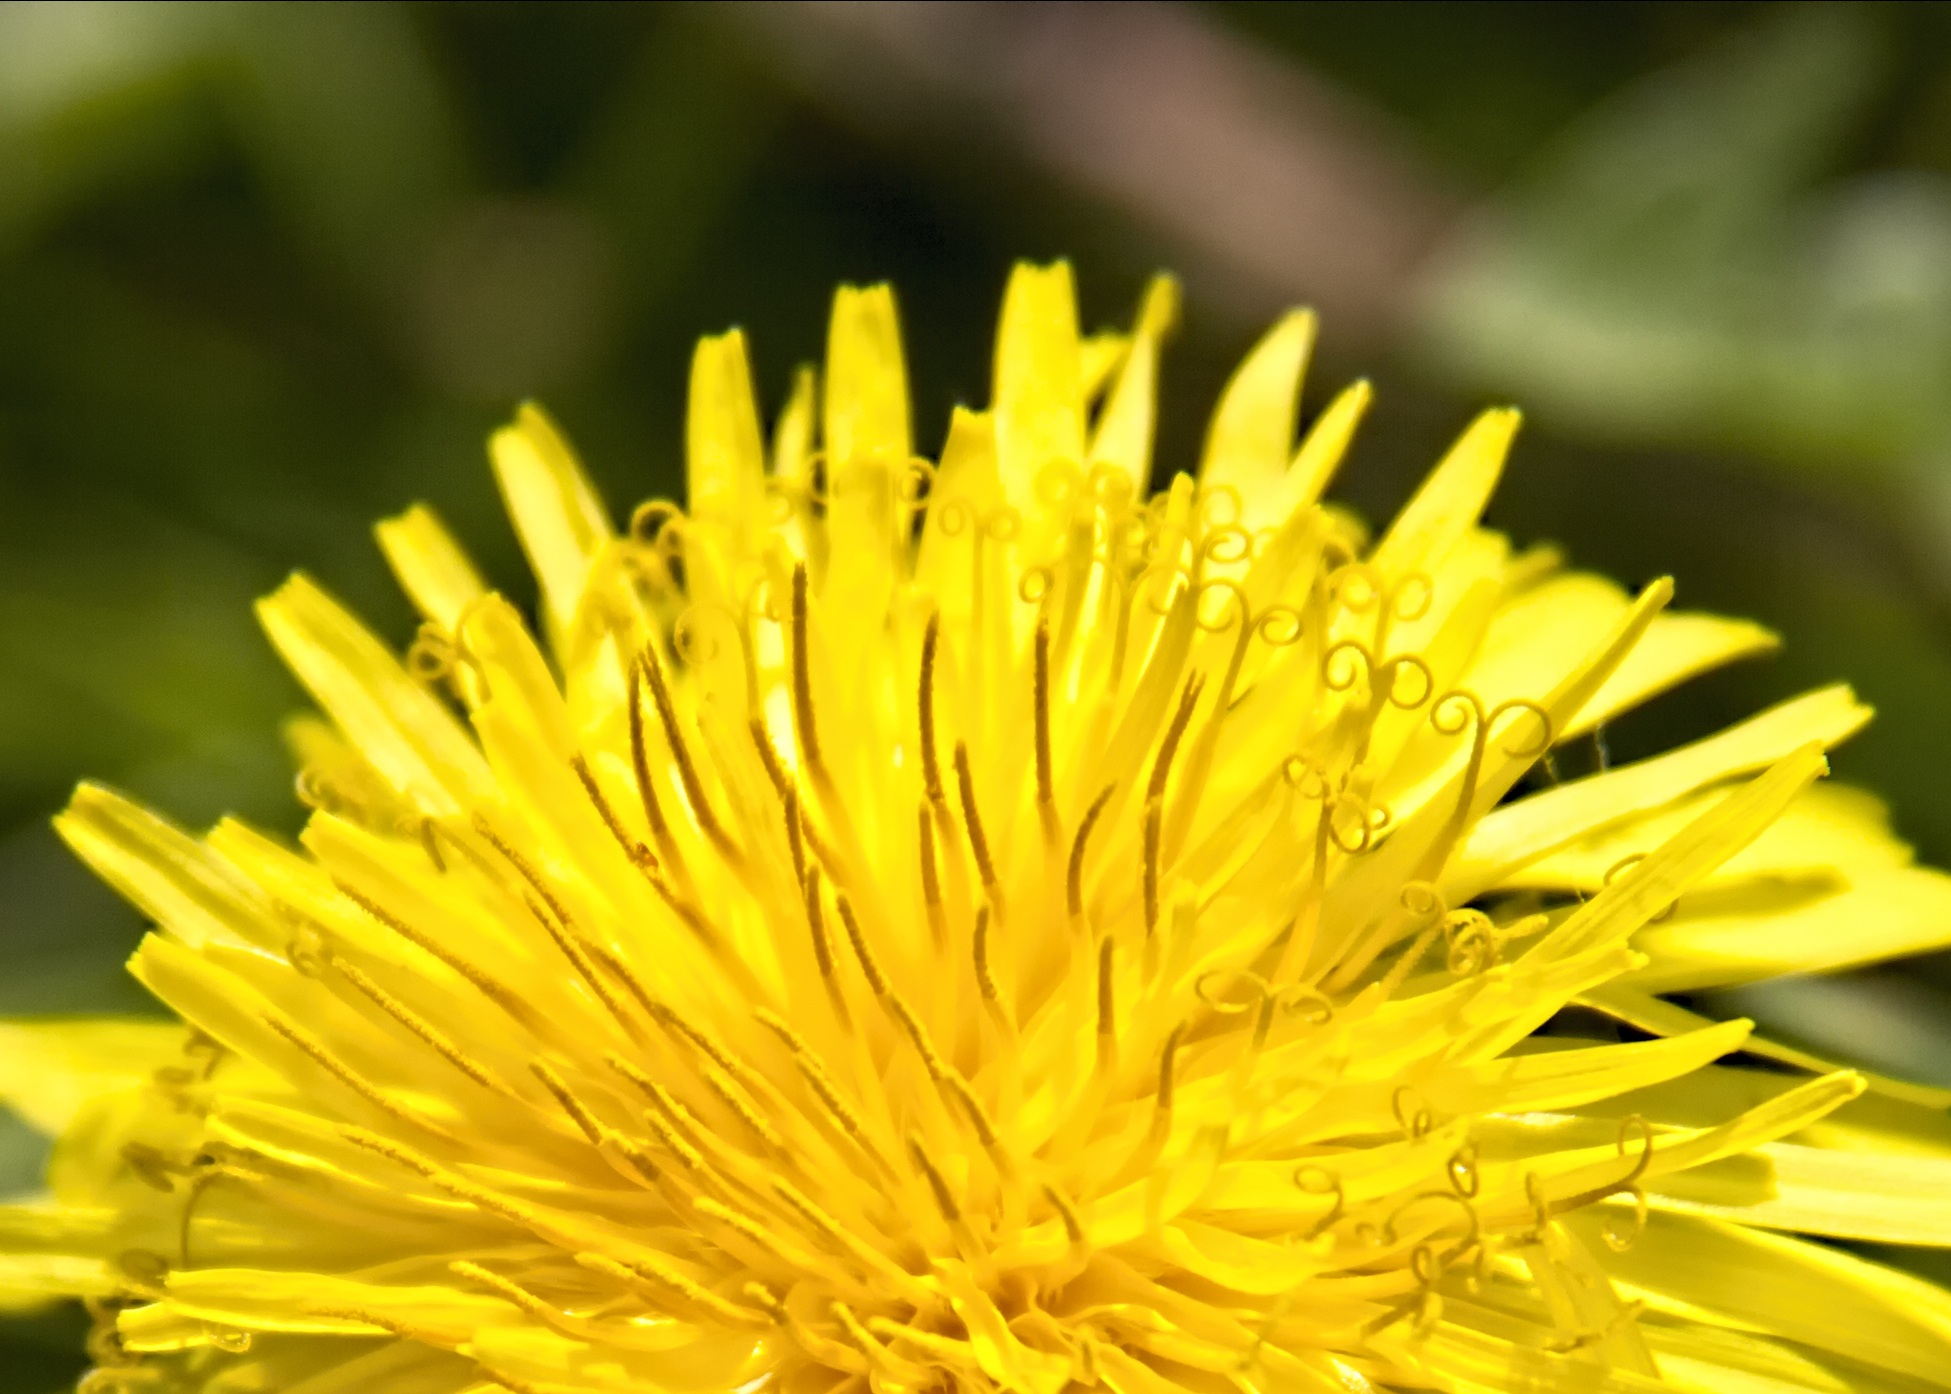
nature, plant, photography, dandelion, leaf, flower, petal, bloom, pollen, macro, botany, colorful, yellow, garden, flora, plants, wildflower, flowers, close up, colorful flowers, vegetale, petals, beauty, detail, nectar, macro photography, summer flowers, flowering plant, daisy family, plant stem, land plant